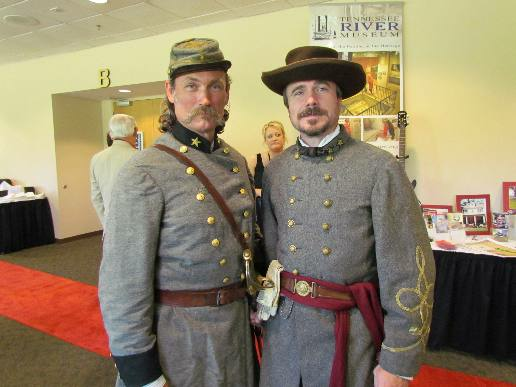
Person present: Yes